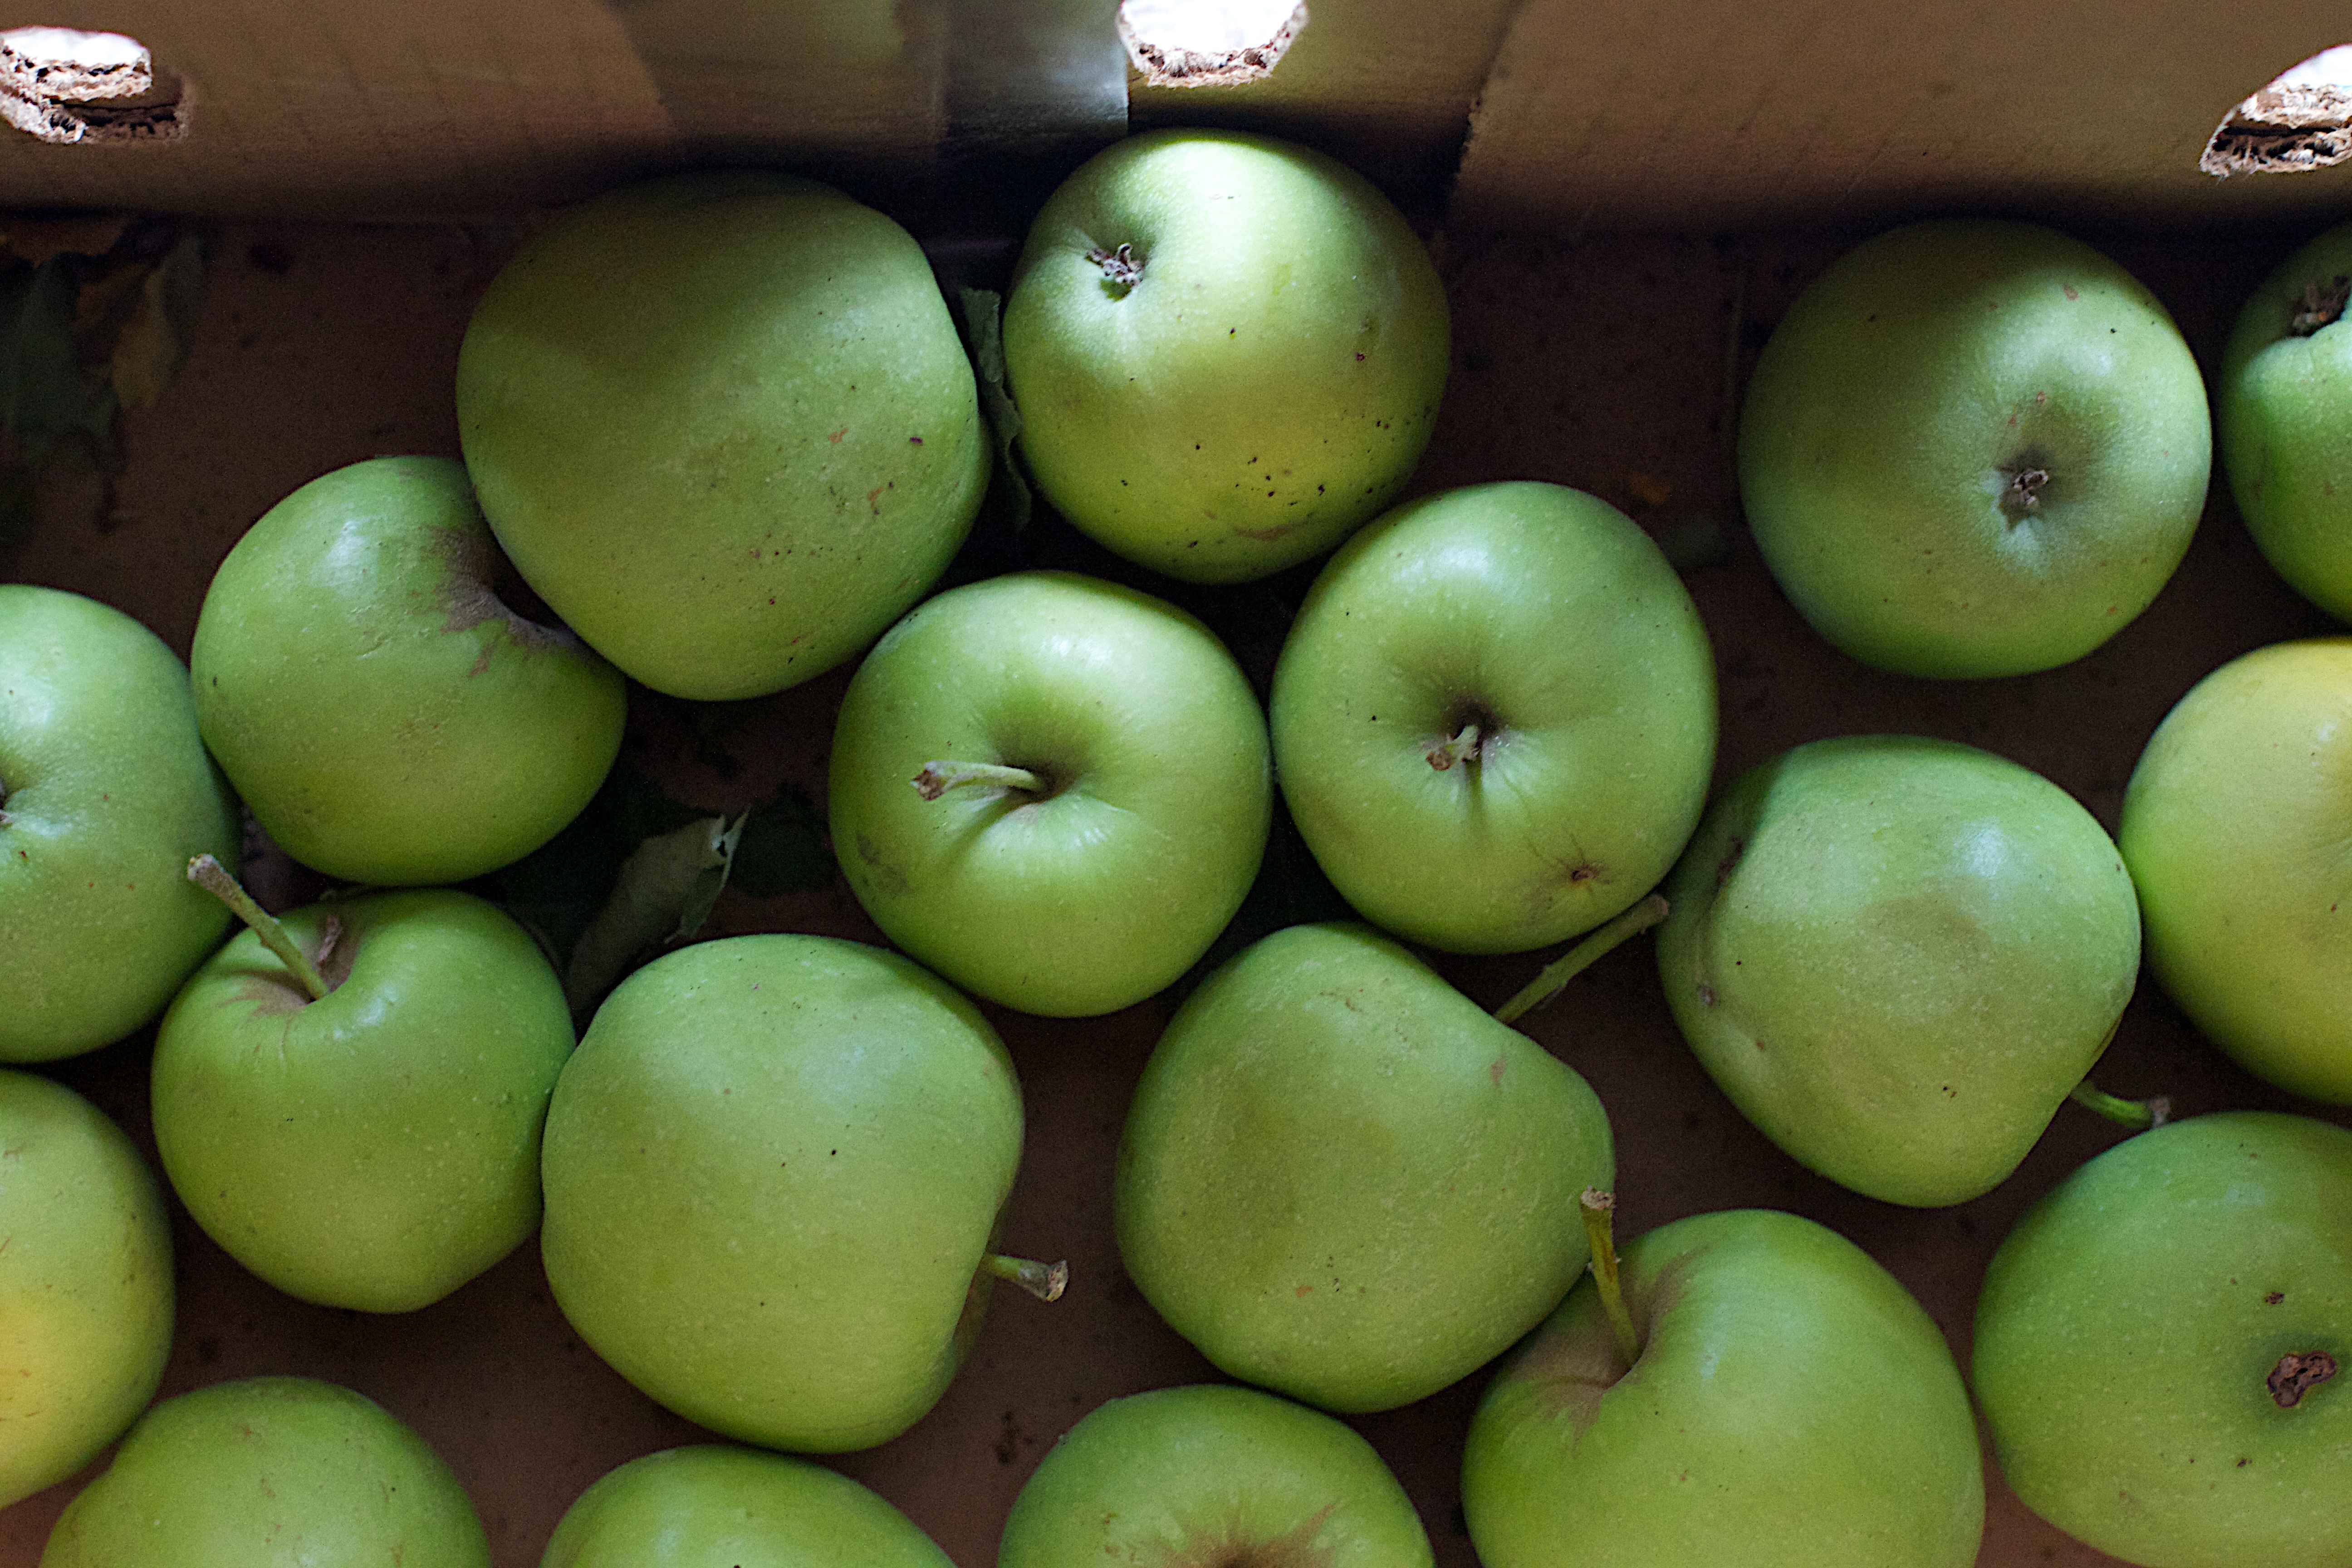
apple, plant, fruit, food, green, produce, liqueur, 2013365, flowering plant, rose family, granny smith, land plant, rose order